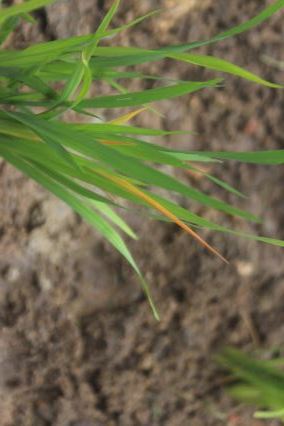
Disease: Tungro